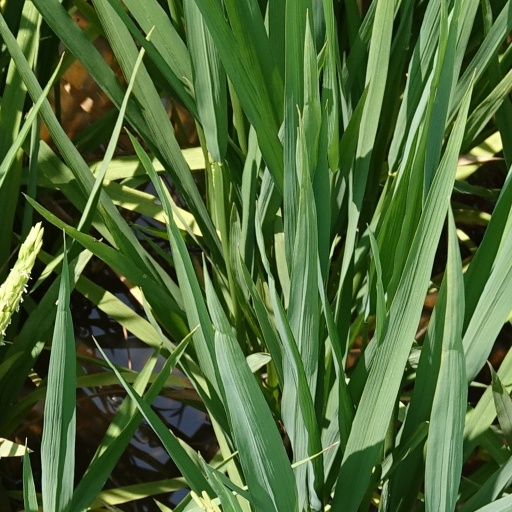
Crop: rice